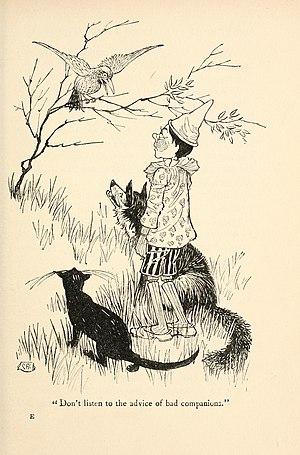
Le merle blanc est un merle noir atteint de leucistisme ou d'albinisme. Ces anomalies de pigmentation sont peu courantes chez cette espèce, le merle blanc est donc devenu un symbole de rareté.